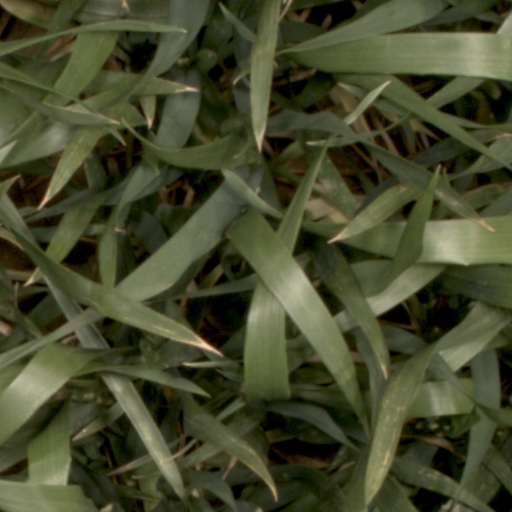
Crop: wheat